Tourism in Jharkhand

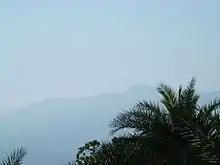
View of shikharji from Parasnath

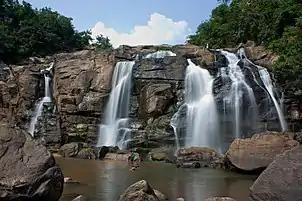
Jonha Falls

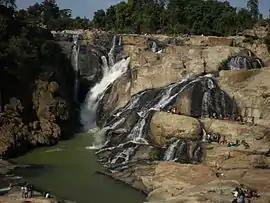
Dassam Falls

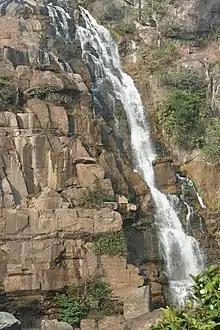
Sita Falls

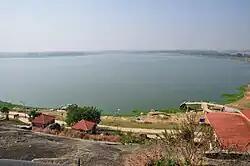
Kanke Dam

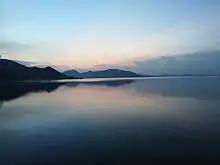
Sunrise view at Massanjore Dam

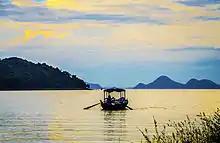
Sunset at Maithon Dam

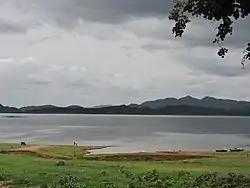
Patratu dam

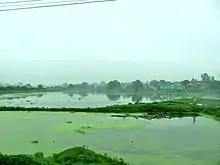
Raja Talab at Jharia

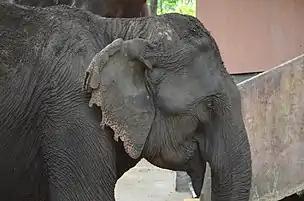
A female Indian Elephant at Dalma Wildlife Sanctuary

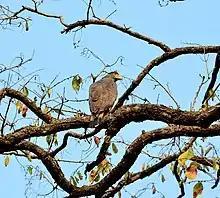
Crested serpent eagle at Dalma Wildlife Sanctuary

Jharkhand is known as land of forest. There are several Wildlife Sanctuaries and National Parks including Betla National Park, Hazaribag Wildlife Sanctuary, Dalma Wildlife Sanctuary, Koderma Wildlife Sanctuary, Palkot Wildlife Sanctuary and Mahuadanr Wolf Sanctuary.